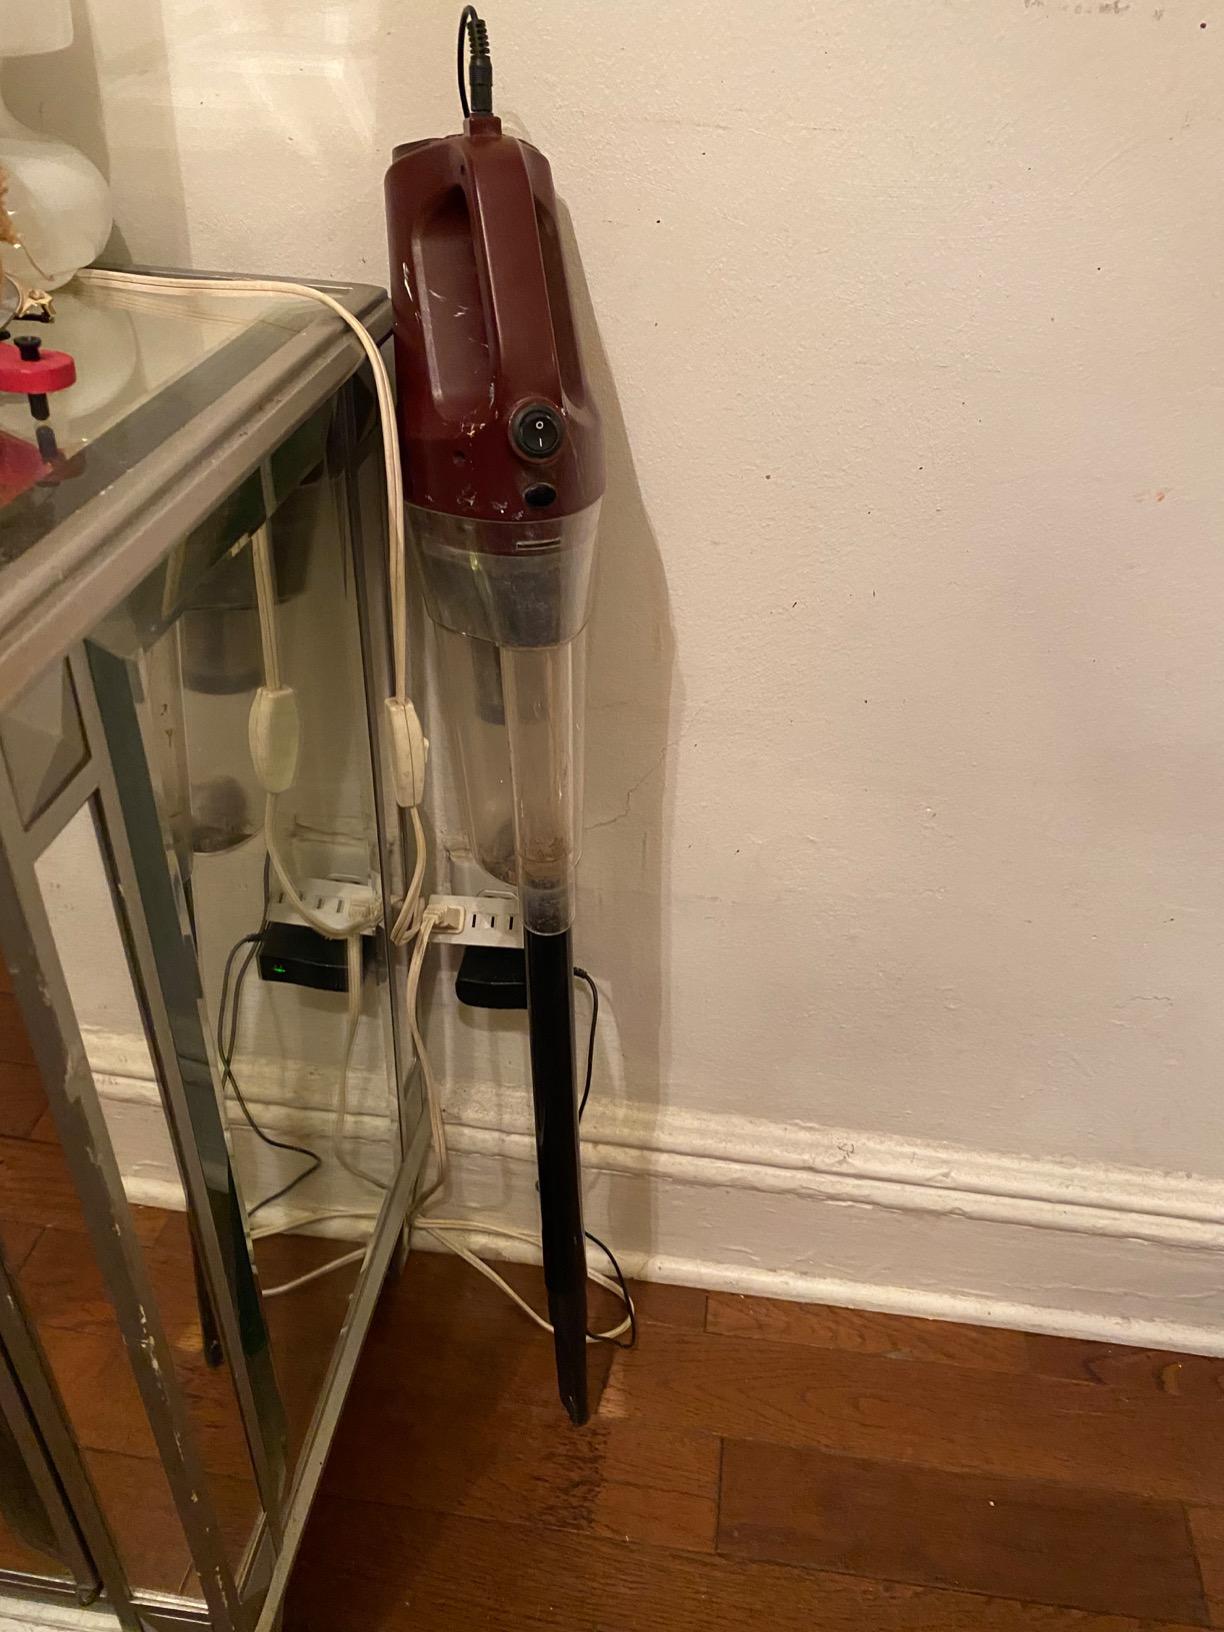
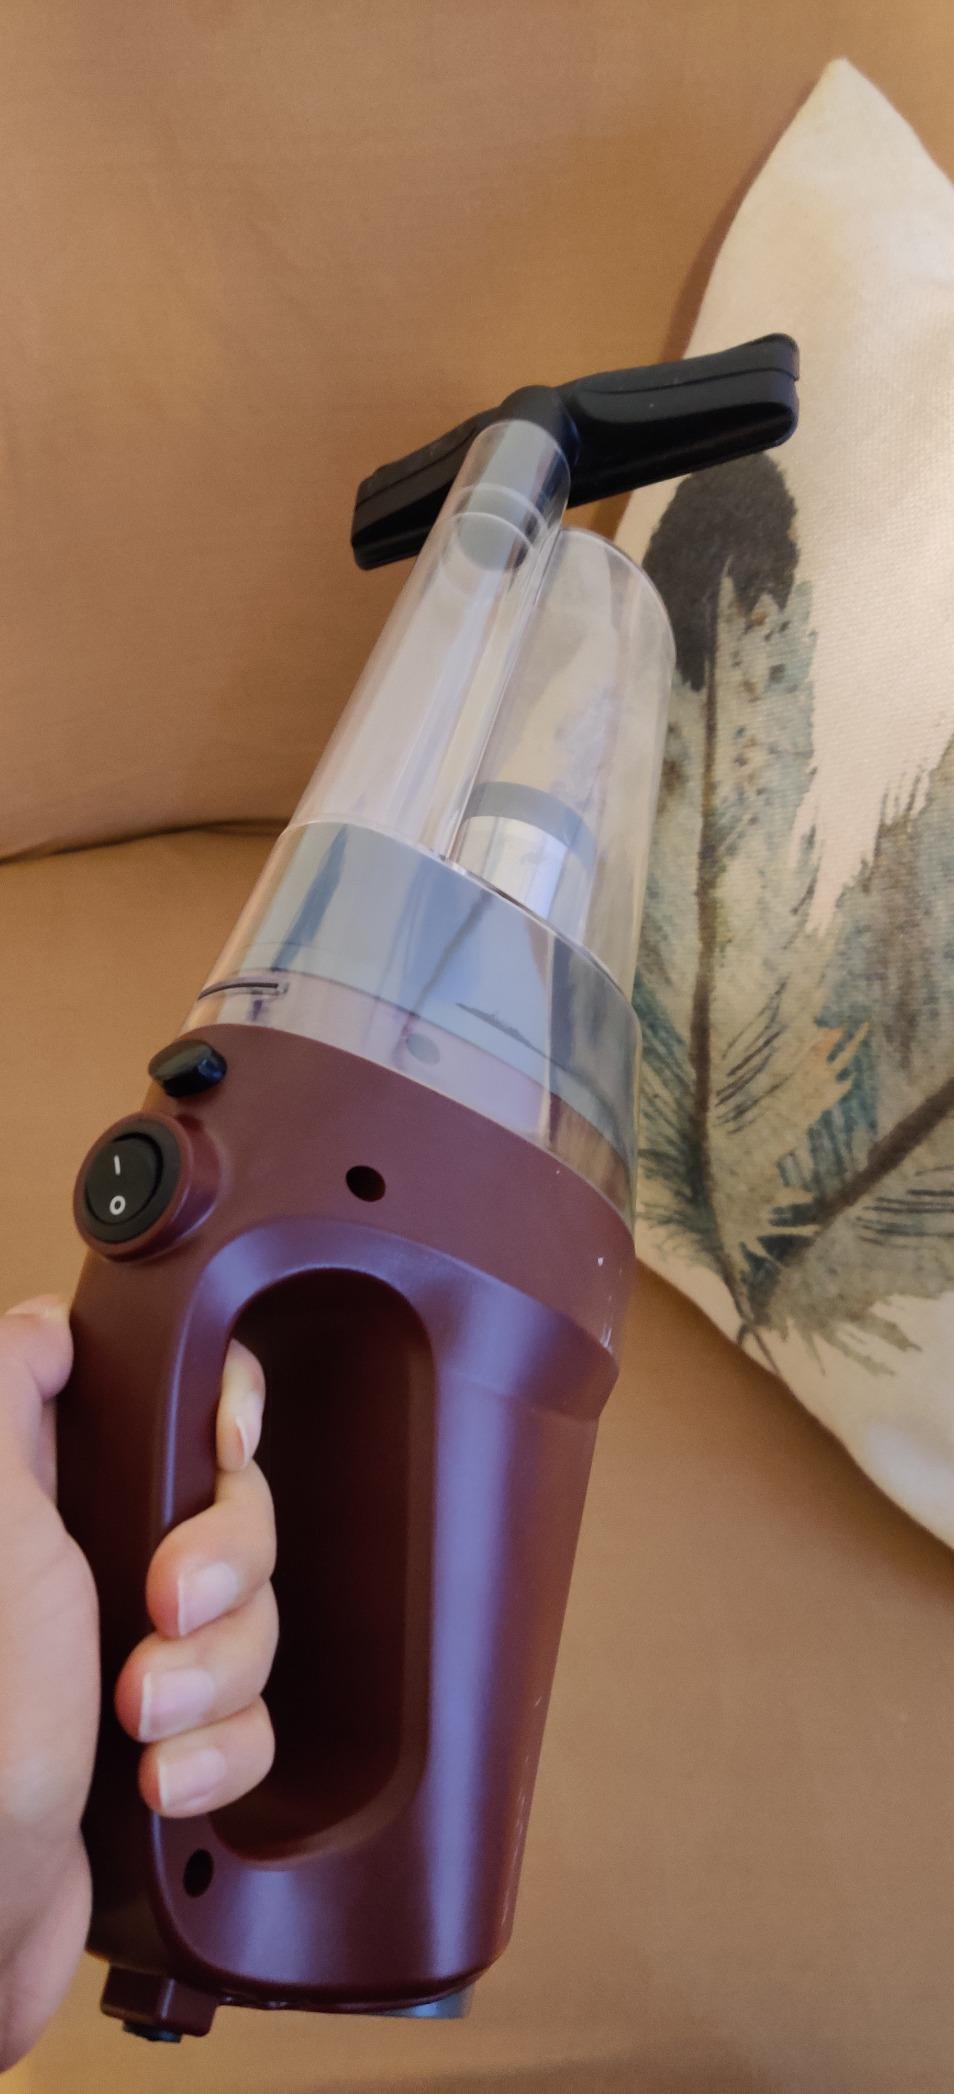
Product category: items_vacuum
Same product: yes